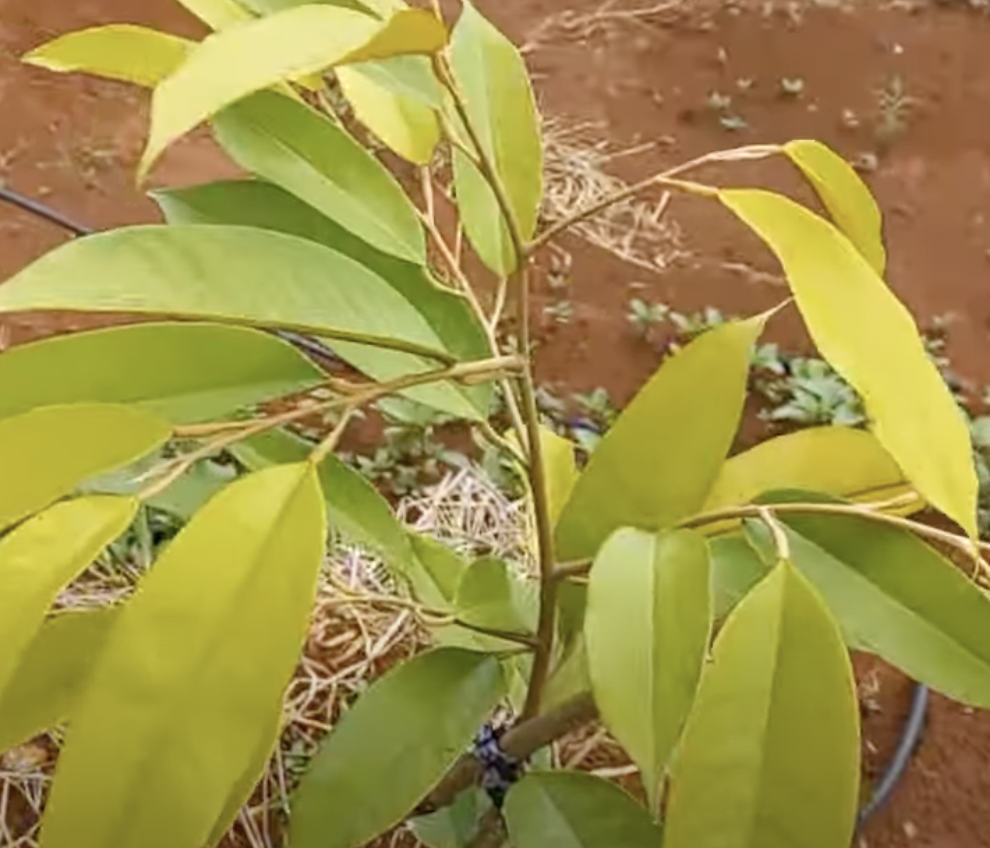
Label: yellow_leaf